Sonoko Kato

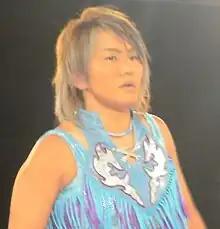
Kato in July 2010

Kato finally returned to the ring at an independent event produced by Chigusa Nagayo on October 1, 2006. Kato then began working regularly for the Oz Academy promotion, which featured many other former Gaea Japan wrestlers. On May 25, 2008, Kato made her Mexican debut for Lucha Libre AAA World Wide (AAA), taking part in a five-way elimination Reina de Reinas Tournament match, from which she was eliminated by Martha Villalobos. The following July, Kato and Chikayo Nagashima made it to the finals of a tournament to determine the inaugural Oz Academy Tag Team Champions, before losing to Carlos Amano and Dynamite Kansai. Kato and Nagashima eventually won the title from Aja Kong and Hiroyo Matsumoto on February 22, 2009. During the next eighteen months, Kato and Nagashima won the title two more times, becoming three-time champions together. Kato won the title for the fourth time on January 15, 2012, this time teaming with Aja Kong. After a seven-month reign, they lost the title to Akino and Ayumi Kurihara. On January 12, 2014, Kato received a shot at the Oz Academy Openweight Championship, but was defeated by the defending champion, Akino. The following June, Kato underwent a shoulder surgery, which would sideline her for an estimated six months. She returned to the ring on January 11, 2015. On February 8, Kato formed a new stable with Akino, Kagetsu and Kaho Kobayashi, which was on April 15 named "Mission K4" (MK4). On August 23, Kato won the first singles title of her twenty-year career, when she defeated Hiroyo Matsumoto in a Last Woman Standing match to win the vacant Oz Academy Openweight Championship. On October 10, Kato returned to the United States, when she made her debut for Shimmer Women Athletes, taking part in their two-day tenth anniversary weekend. After four successful title defenses, Kato was stripped of the Oz Academy Openweight Championship on April 24, 2016, when her defense against Hiroyo Matsumoto ended in a no contest. On July 18, Kato defeated Mayumi Ozaki to regain the vacant Oz Academy Openweight Championship. On November 13 at Oz Academy's 20th anniversary event, Kato lost the Oz Academy Openweight Championship to Hiroyo Matsumoto in her second defense.